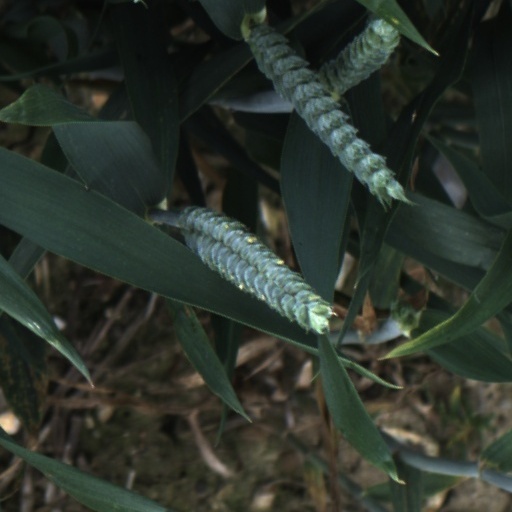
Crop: wheat